Seawards Journey

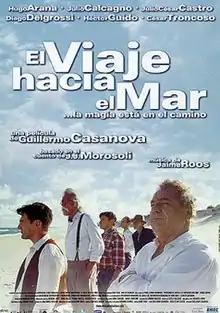
Film poster

Seawards Journey is a 2003 Uruguayan drama film directed by Guillermo Casanova. It was selected as the Uruguayan entry for the Best Foreign Language Film at the 76th Academy Awards, but it was not nominated.